Củ Chi tunnels

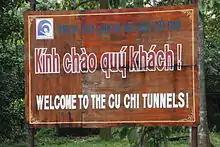
Entrance sign at the tunnels.

The tunnels of Củ Chi are an immense network of connecting tunnels located in the Củ Chi District of Ho Chi Minh City (Saigon), Vietnam, and are part of a much larger network of tunnels that underlie much of the country. The Củ Chi tunnels were the location of several military campaigns during the Vietnam War, and were the Viet Cong's base of operations for the Tết Offensive in 1968.